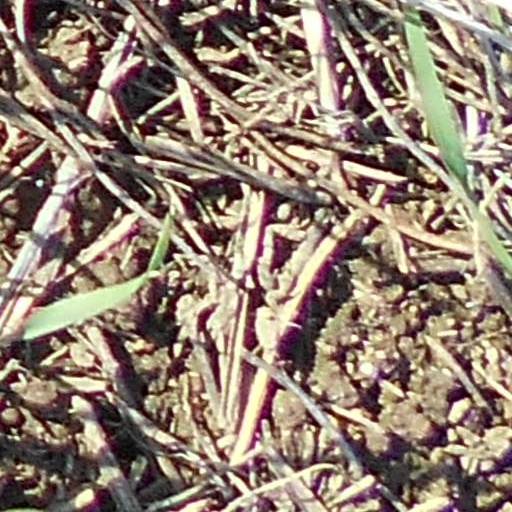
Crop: wheat